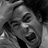
Emotion: sad